Axis powers

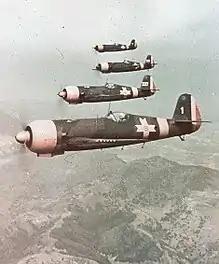
A formation of Romanian IAR 80 fighter aircraft

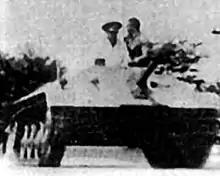
The Romanian Mareșal tank destroyer's design was likely used by the Germans to develop the Hetzer.

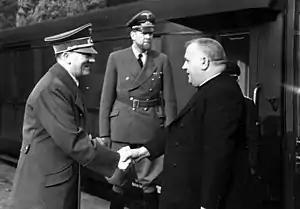
Adolf Hitler greeting Jozef Tiso, president of the Slovak Republic, 1941

The Empire of Japan, a constitutional monarchy with Hirohito as its Emperor, was the principal Axis power in Asia and the Pacific. Under the emperor were a political cabinet and the Imperial General Headquarters, with two chiefs of staff. By 1945 the Emperor of Japan was more than a symbolic leader; he played a major role in devising a strategy to keep himself on the throne.